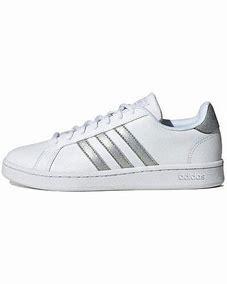
Brand: adidas
Model: neo Adidas NEO Grand Court